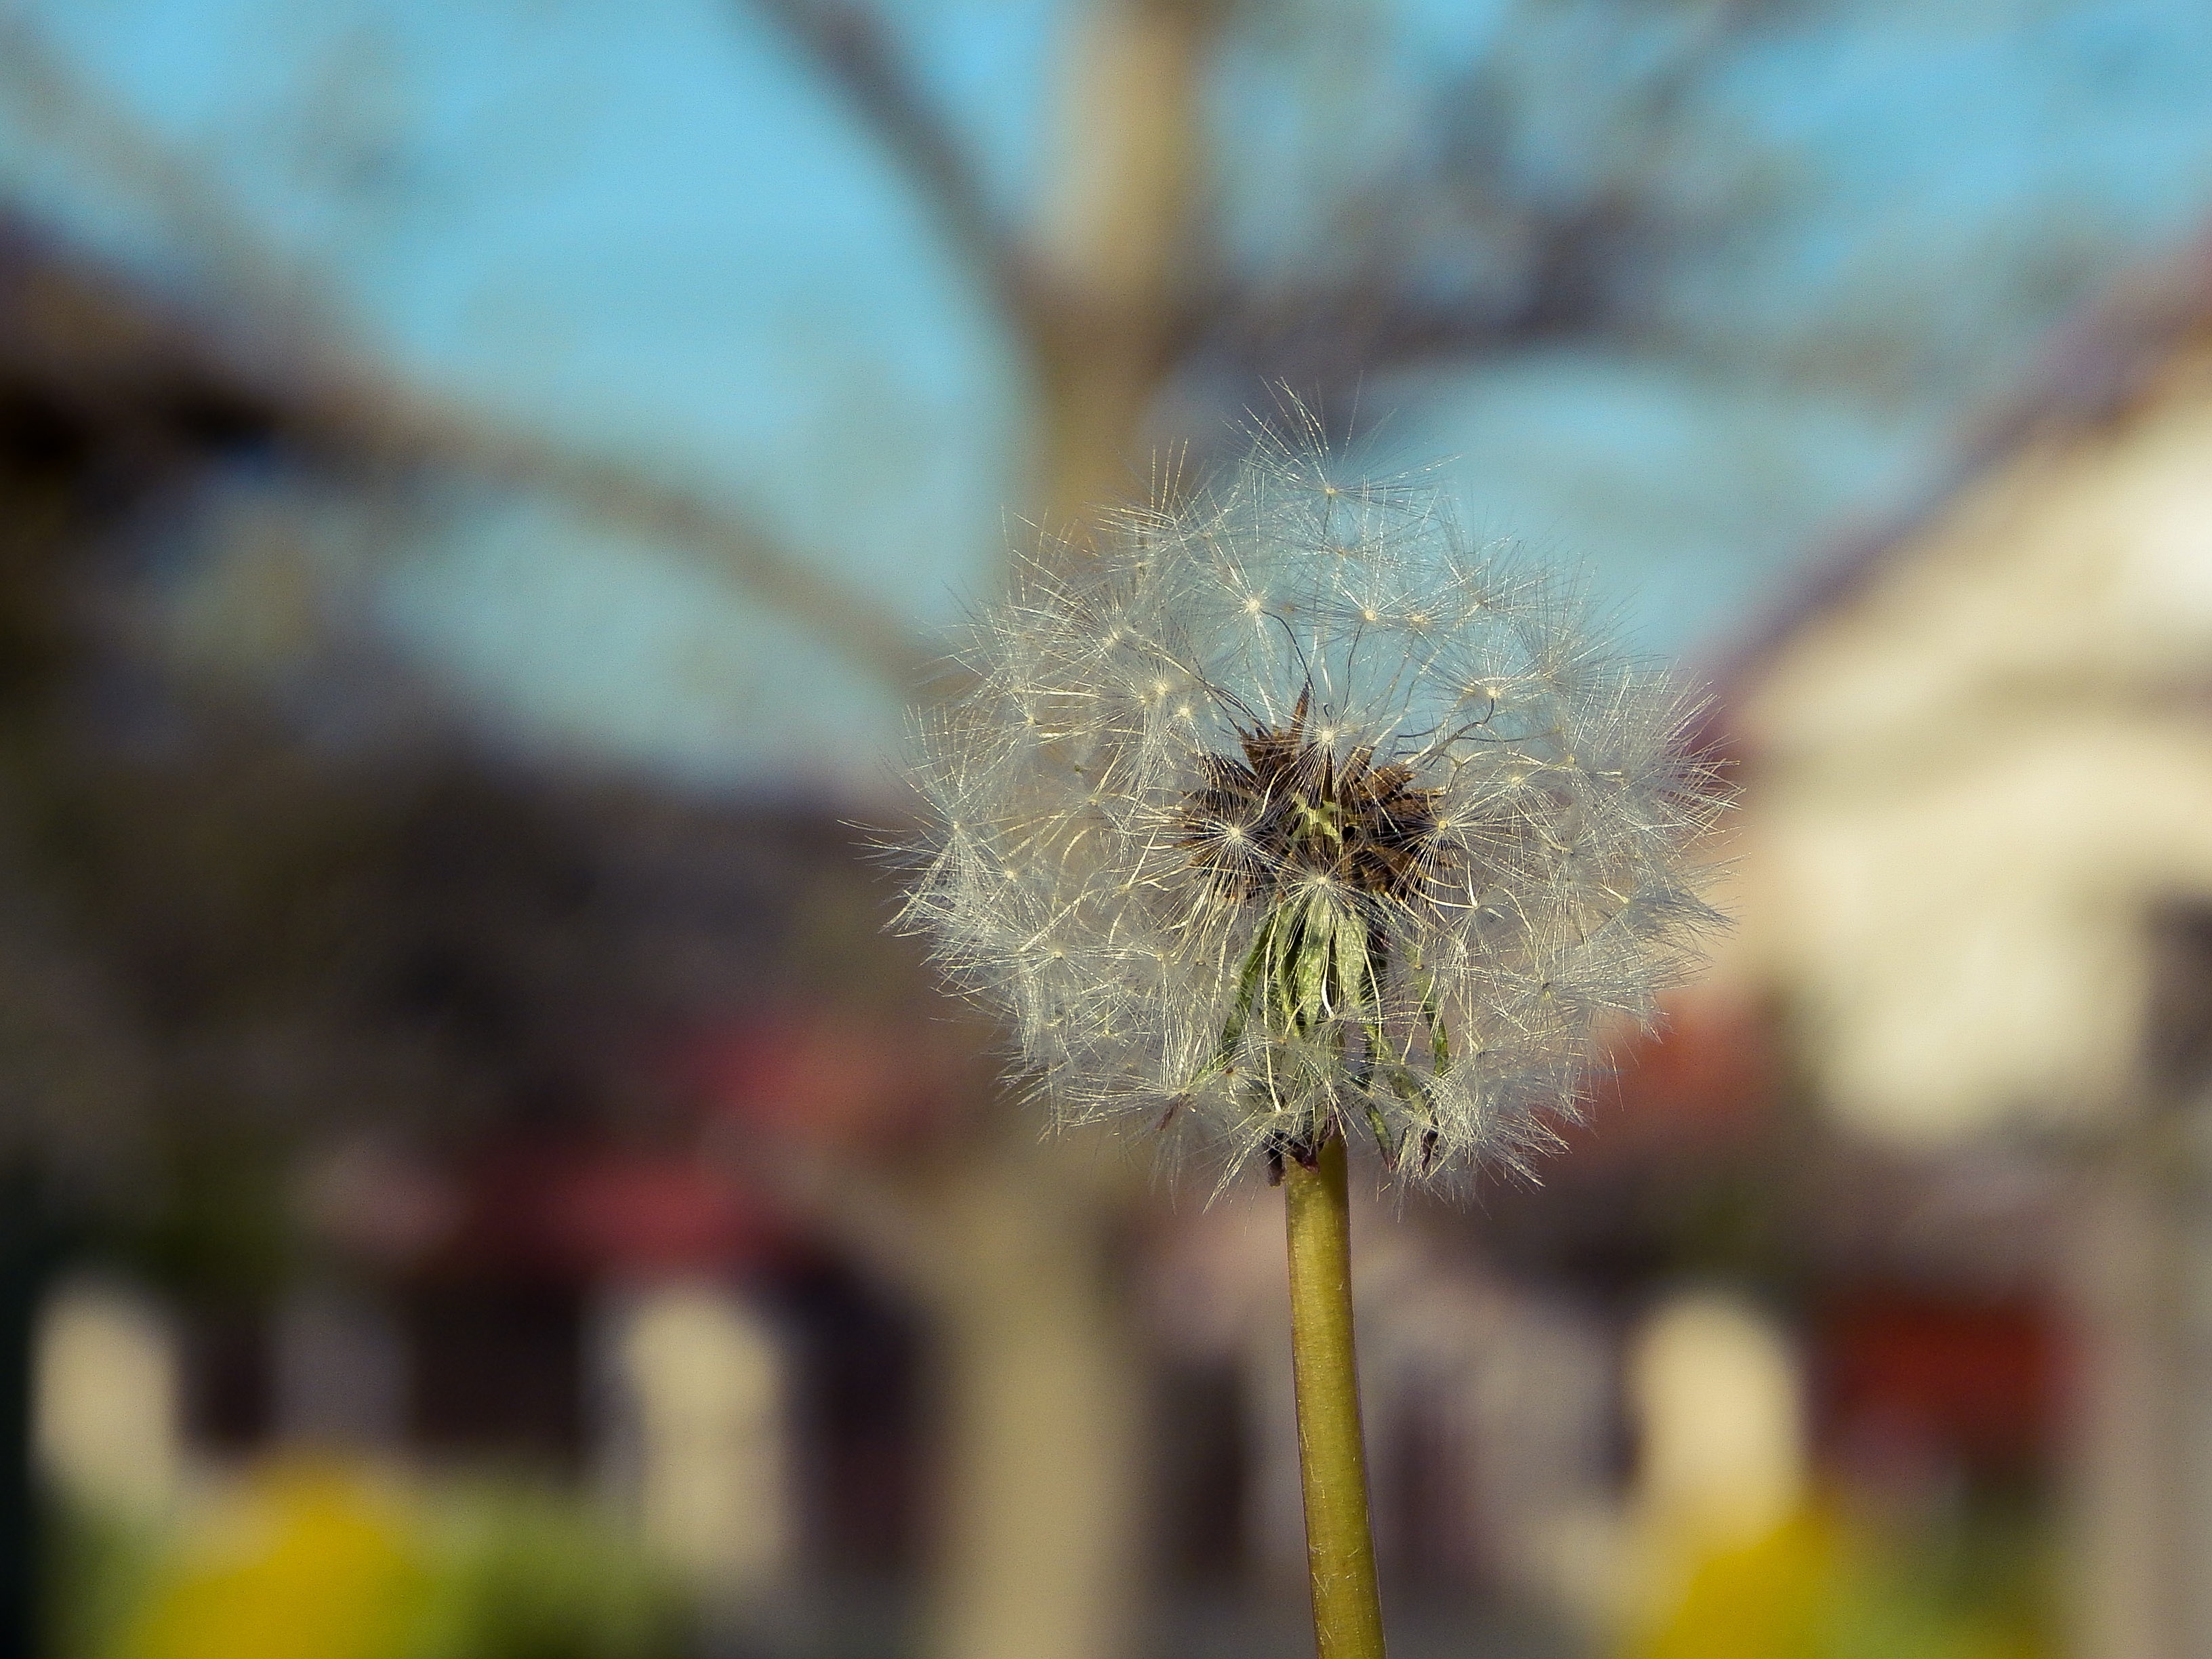
nature, grass, branch, plant, photography, dandelion, sunlight, leaf, flower, green, autumn, botany, flora, fauna, wildflower, close up, macro photography, flowering plant, daisy family, grass family, plant stem, land plant, thorns spines and prickles